Mihály Babits

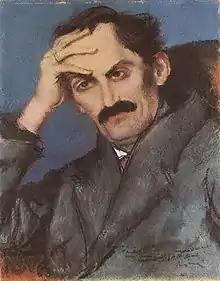
Portrait painting by József Rippl-Rónai

Mihály Babits (26 November 1883 – 4 August 1941) was a Hungarian poet, writer, essayist, and translator. His poems are well known for their intense religious themes. His novels such as “The Children of Death” (1927) explore psychological problems.